Erechtheus

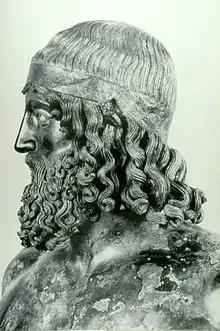
A possible sculpture of Erechtheus

Erechtheus in Greek mythology was a king of Athens, the founder of the "polis" and, in his role as god, attached to Poseidon, as "Poseidon Erechtheus". The name Erichthonius is carried by a son of Erechtheus, but Plutarch conflated the two names in the myth of the begetting of Erechtheus.